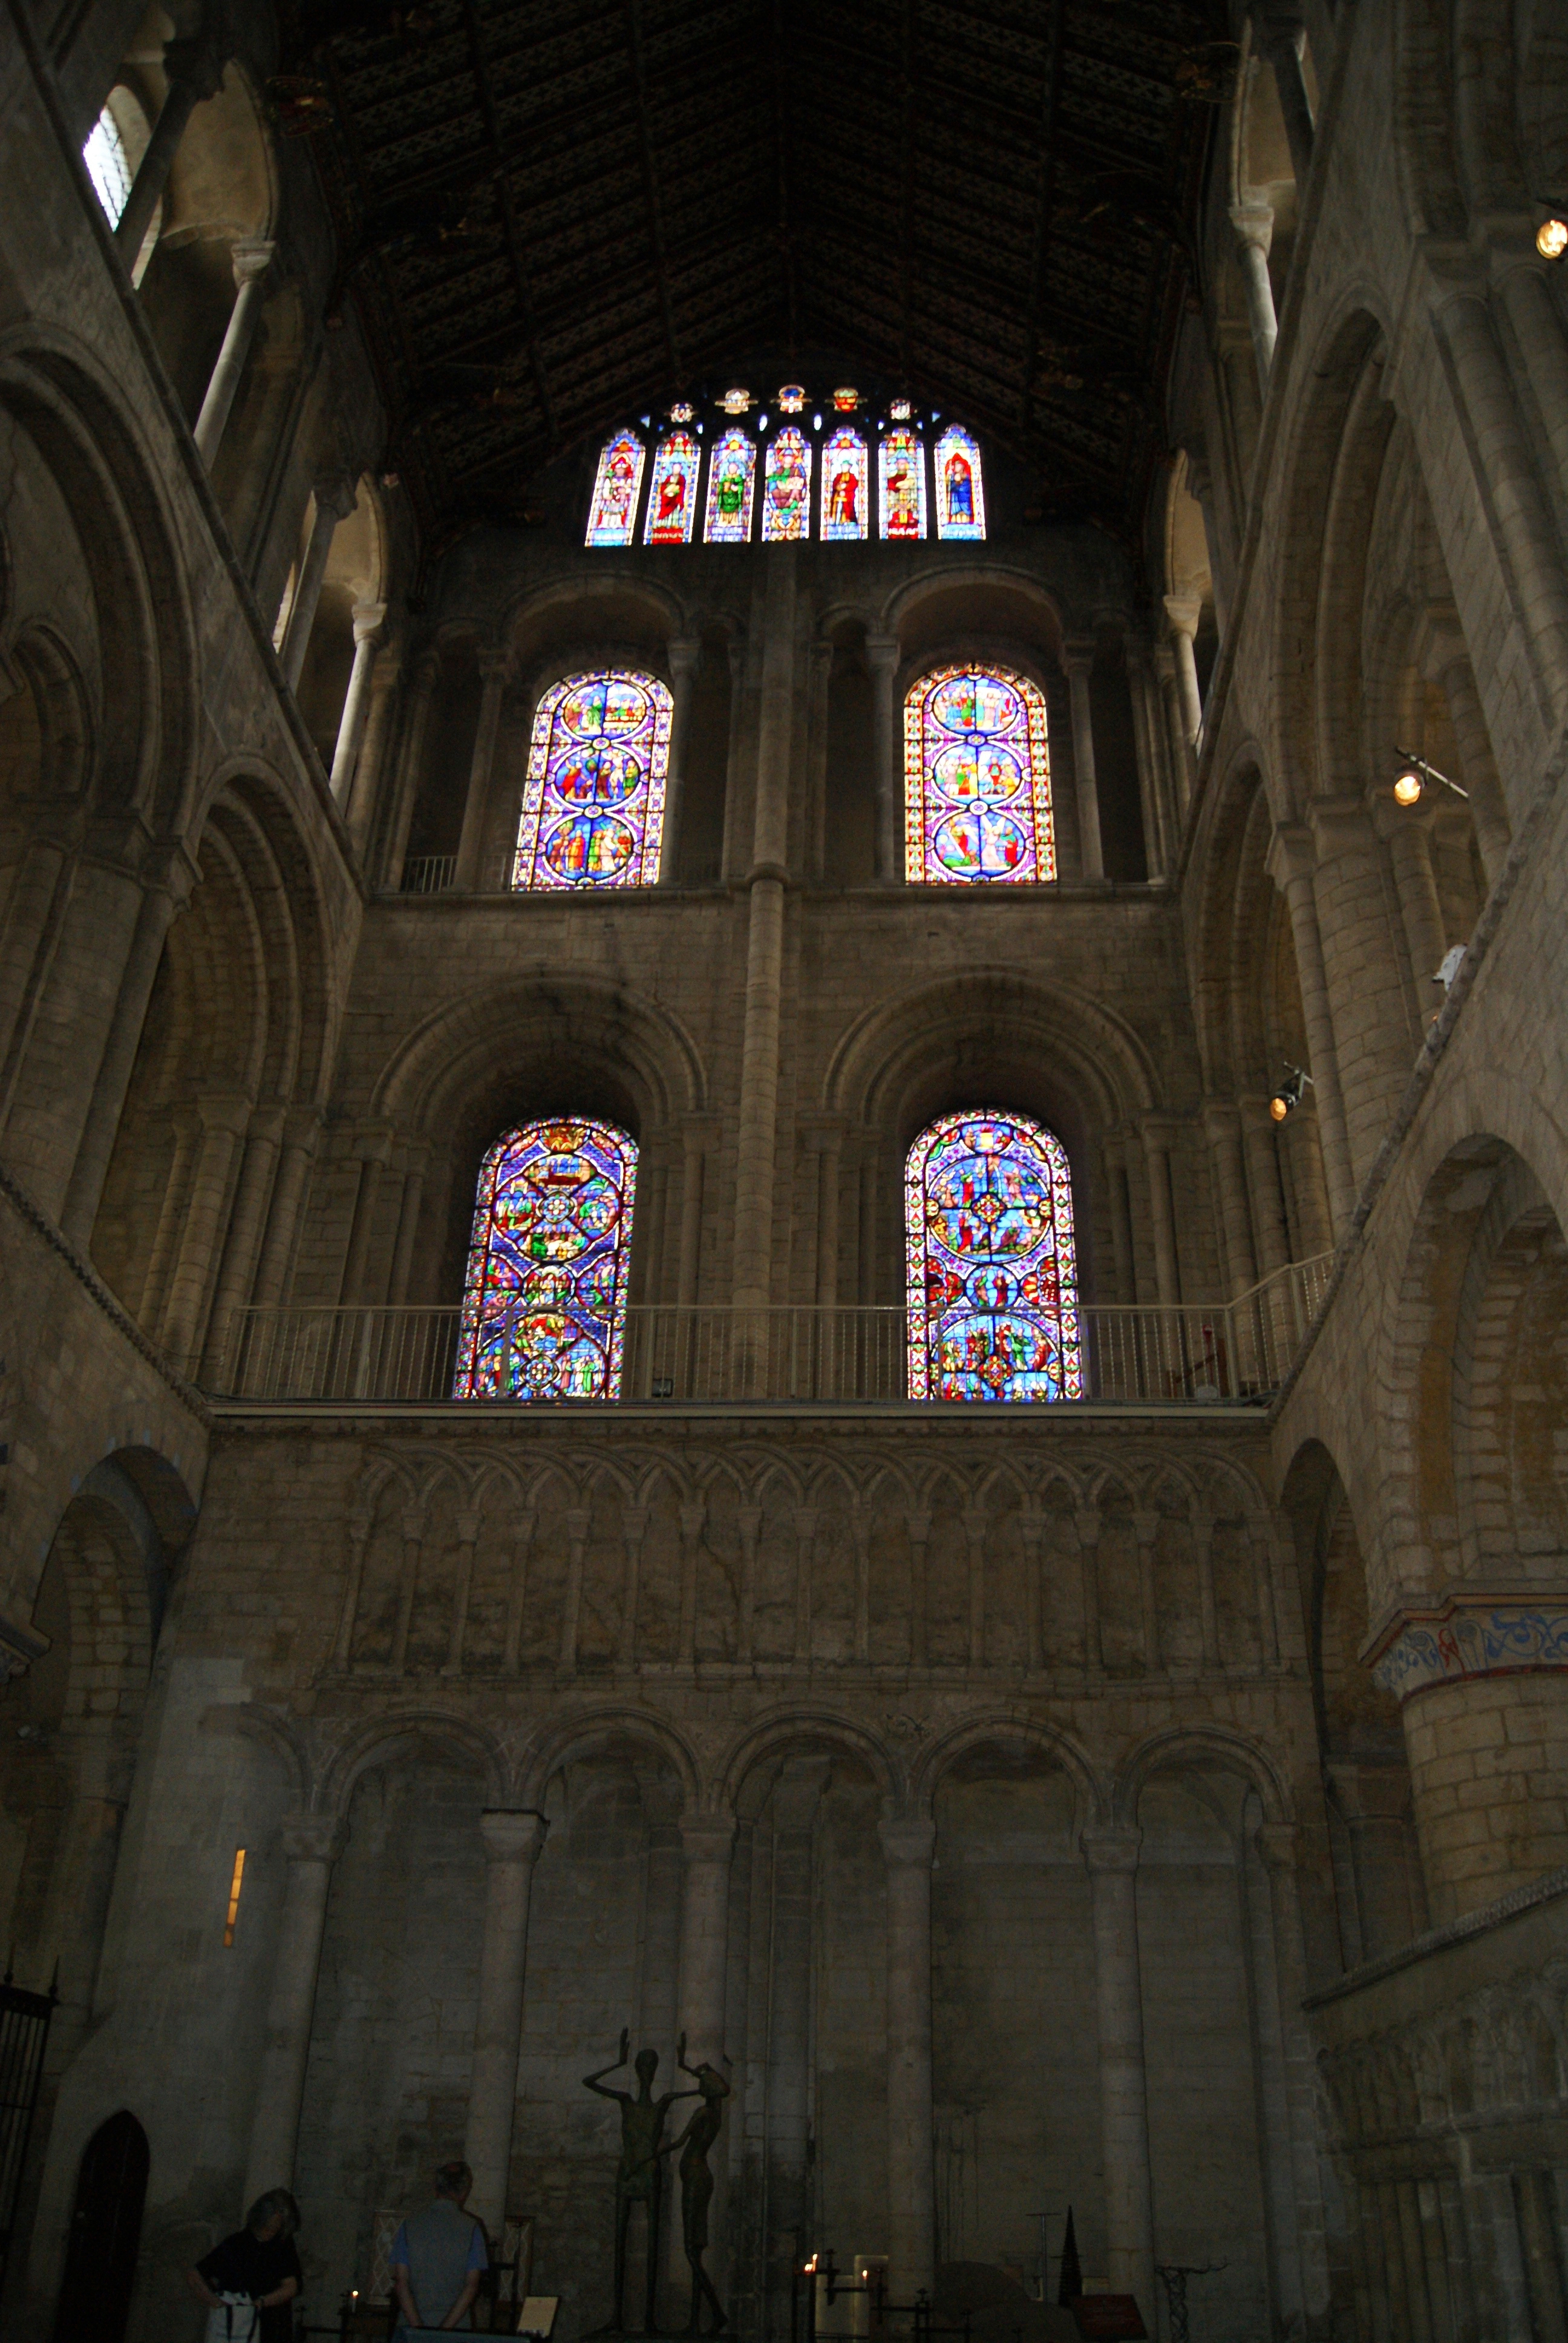
window, glass, building, church, cathedral, chapel, place of worship, symmetry, gothic architecture